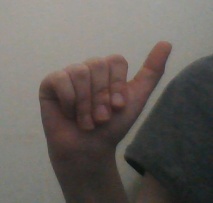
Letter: dhad